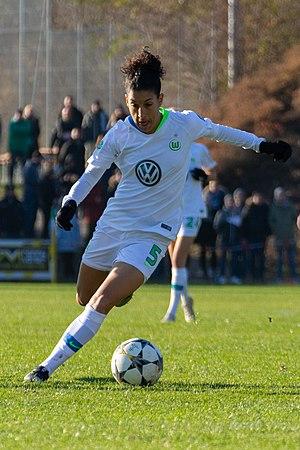
Cláudia Teresa Pires Neto, née le 18 avril 1988, est une footballeuse internationale portugaise qui évolue au poste de milieu de terrain avec le club suédois du Linköpings FC. Elle est la joueuse portugaise encore en activité qui possède le plus de sélections en équipe nationale, soit 125 au 3/12/2019. Elle est régulièrement citée par The Guardian, comme faisant partie des 100 meilleures joueuses mondial. Elle est surnommée CN7, en analogie avec son homologue masculin CR7.